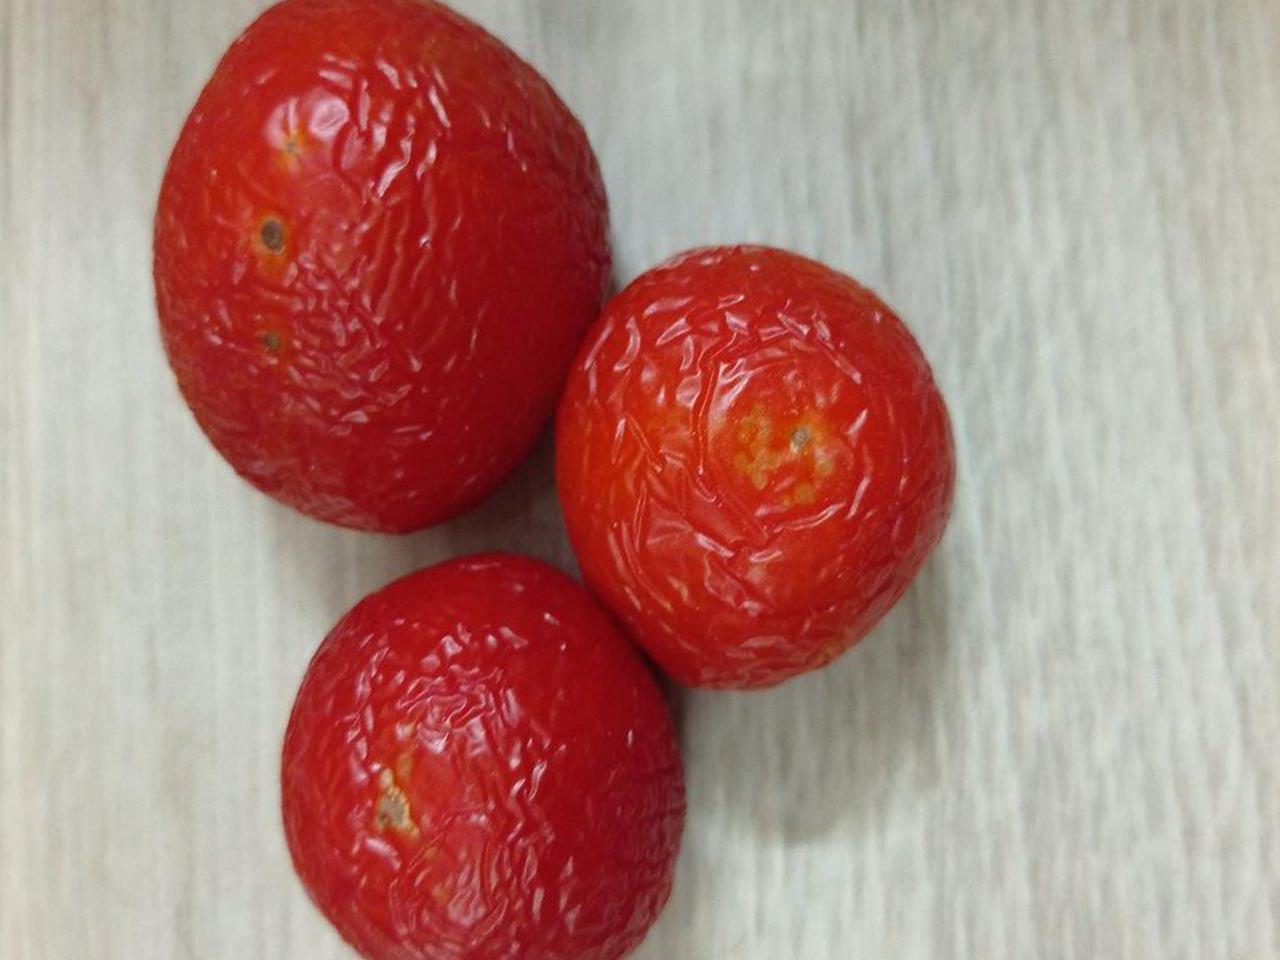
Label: Rotten